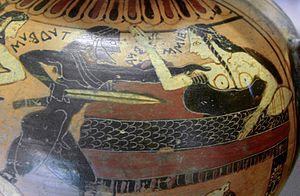
Dans la mythologie grecque, Ismène est la fille d'Œdipe et de Jocaste et la petite-fille de Laïos et Jocaste. Elle est la sœur d'Étéocle, de Polynice, et d'Antigone.
Dans la mythologie grecque, Tydée est le fils d'Œnée, roi de Calydon, et de Péribée.